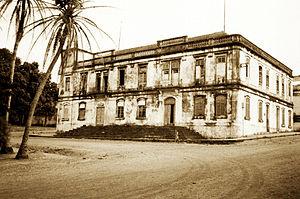
Bolama (Guinée-Bissau)
Bolama est une ville de Guinée-Bissau, située sur l'île de Bolama, dans la région Bolama-Bijagos. La ville est issue de l'ancienne municipalité créée en 1871 par les Portugais. Bolama fut élevée en 1879 au statut de capitale de la Guinée ex-portugaise, et le demeura jusqu'au transfert de la capitale à Bissau en 1941, transfert devenu nécessaire en raison de la pénurie d'eau douce.
La culture de la Guinée-Bissau, petit pays d'Afrique de l'Ouest, désigne d'abord les pratiques culturelles observables de ses 1 700 000 habitants bissau-guinéens.